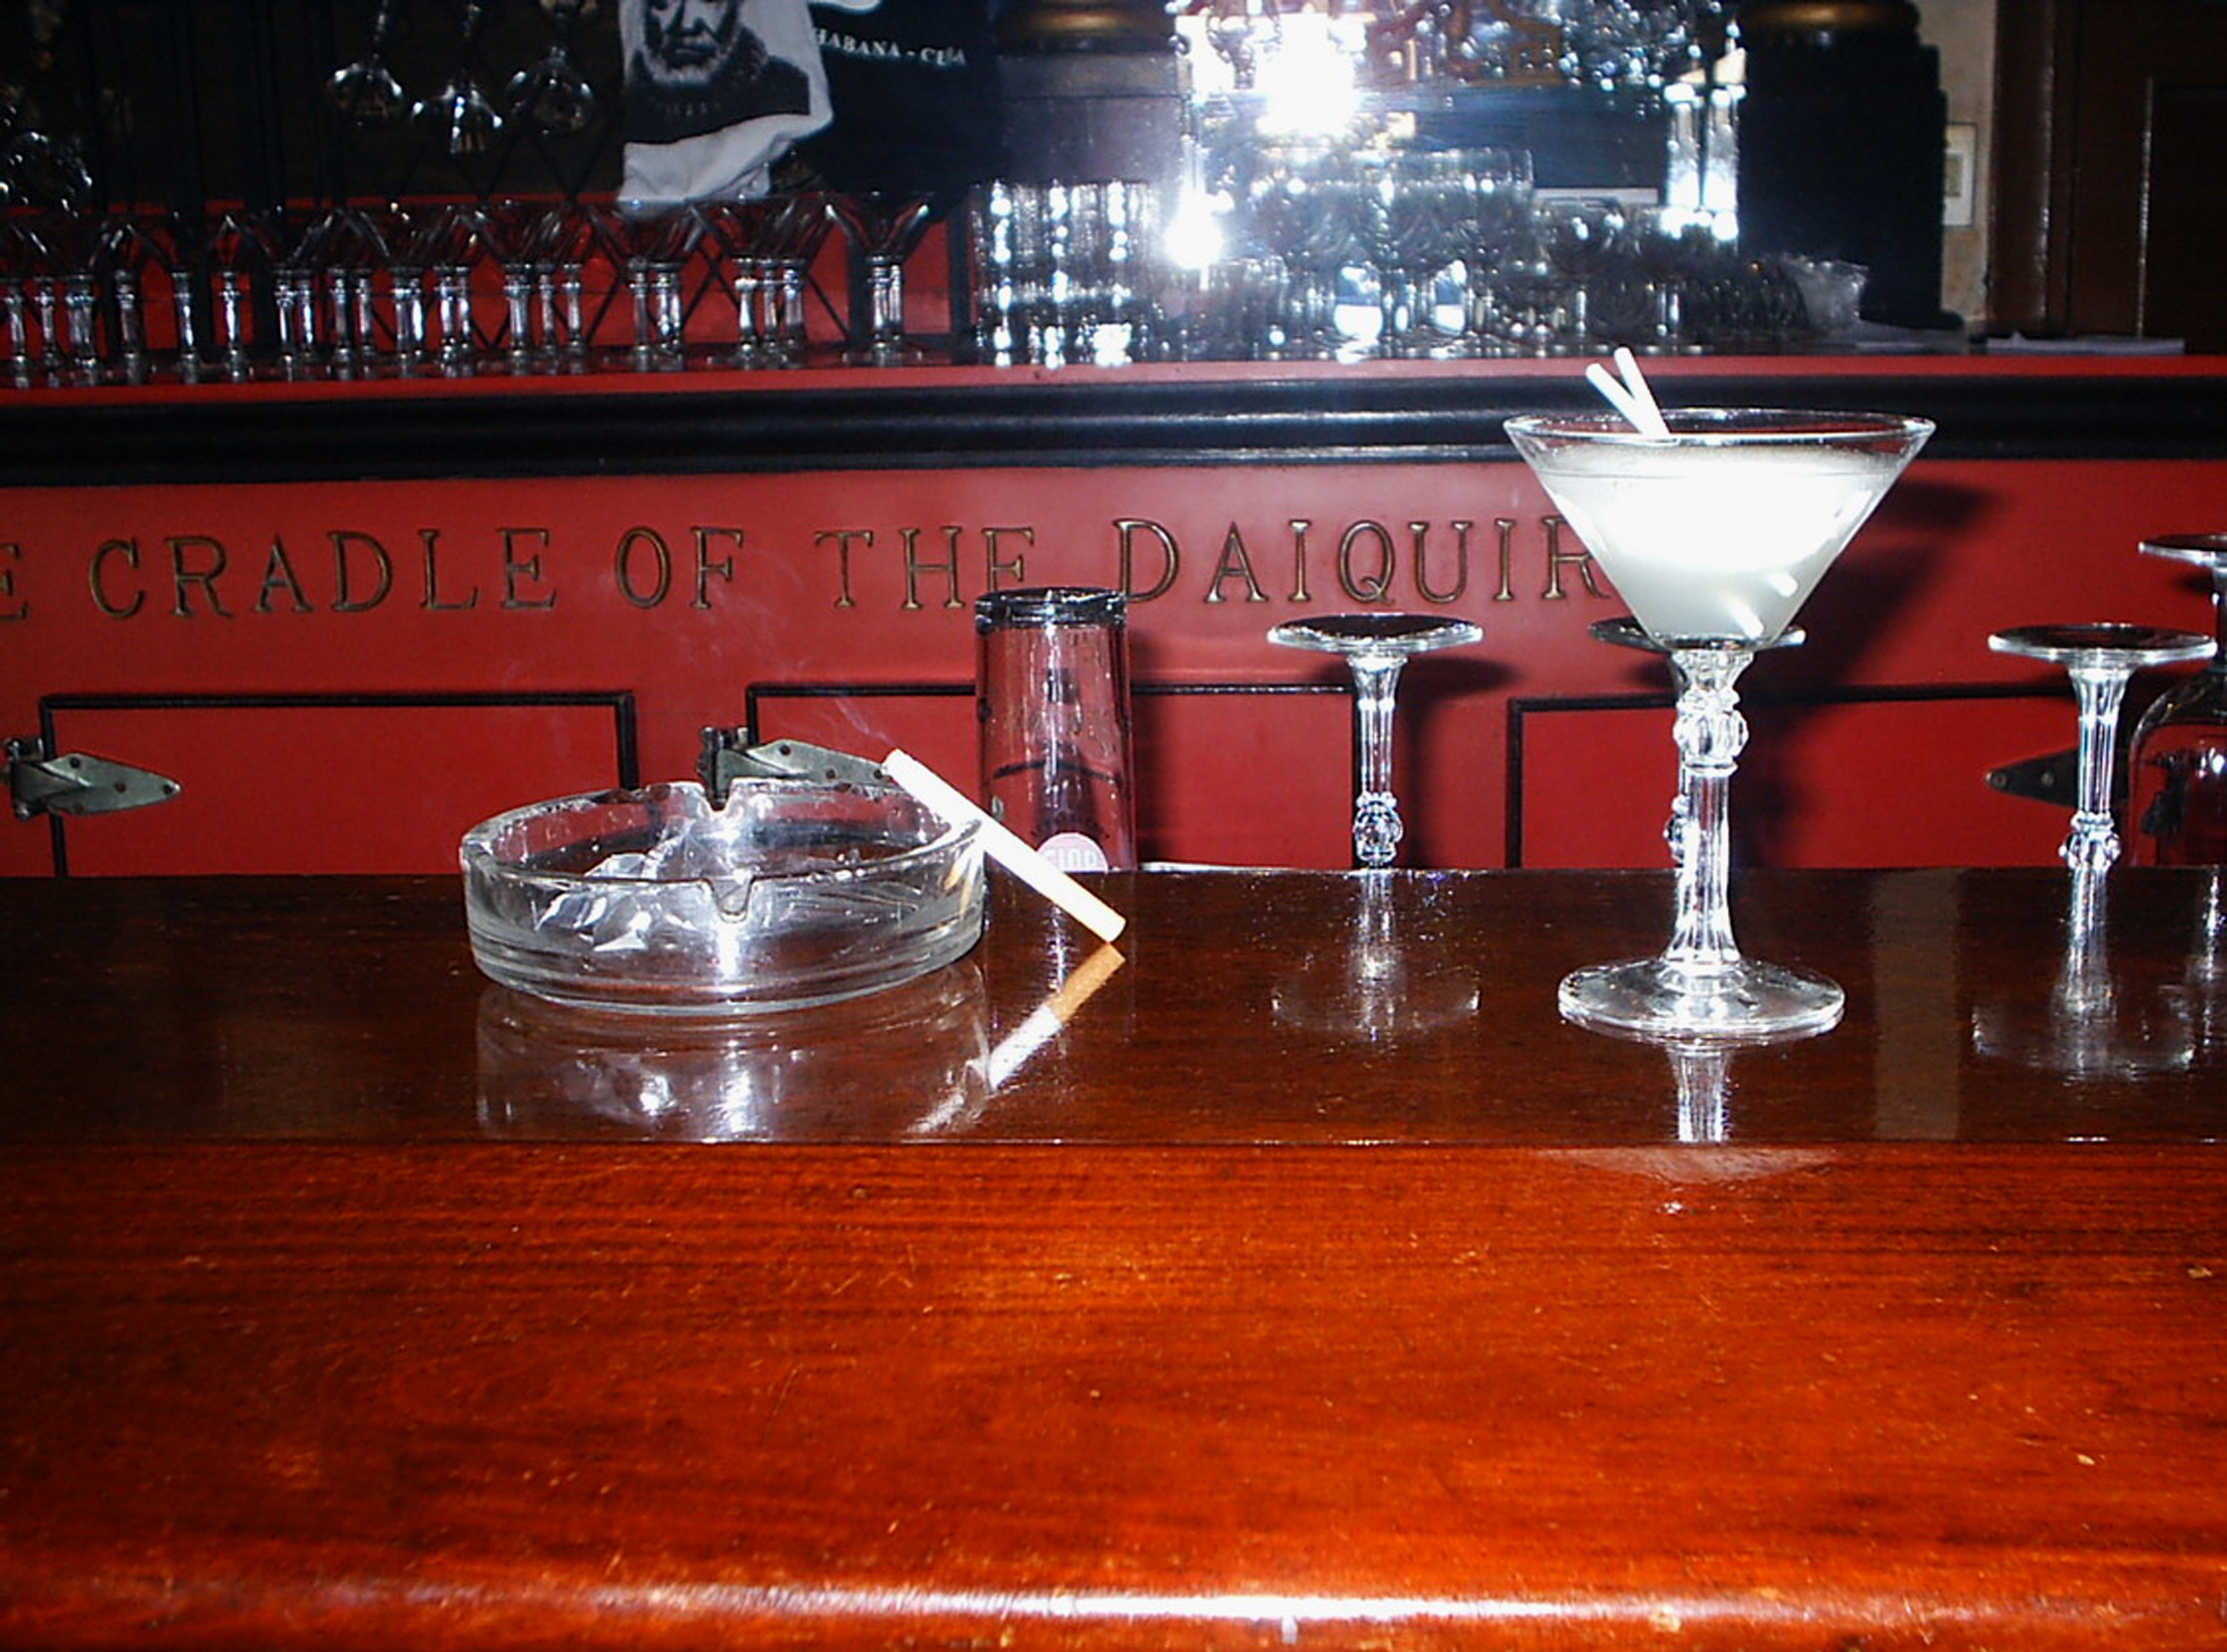
table, cafe, coffee, restaurant, bar, drink, cocktail, tavern, distilled beverage